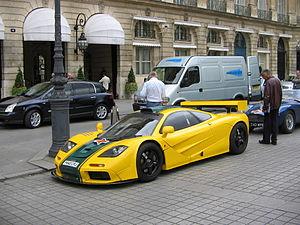
La McLaren F1 est une automobile conçue et produite par McLaren Cars, une filiale britannique McLaren Technology Group qui, entre autres, possède l'écurie de Formule 1 McLaren Racing. La voiture accueille un moteur BMW d'architecture V12 à 60° de 6,1 litres de cylindrée développant une puissance de 627 ch. La McLaren F1 a été conçue pour être « the finest drivers’ car ever built, or ever likely to be built » par une équipe d'une trentaine d'ingénieurs dirigée par Gordon Murray.